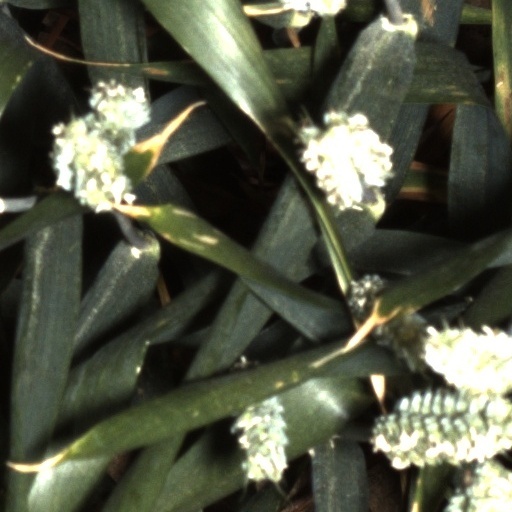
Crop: wheat